Same-sex marriage in California

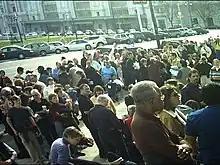
Same-sex couples gather at San Francisco City Hall during the Valentine's Day weekend in 2004 to apply for marriage licenses.

City officials in San Francisco claimed that although the 2004 marriages were prohibited by state law, the state law was invalidated by the Equal Protection Clause. Mayor Gavin Newsom echoed this view, permitting the marriages because he believed the state law was unconstitutional. However, legislators and groups opposing same-sex marriages quickly reacted, filing a suit and requesting a court order to prevent the city from performing the ceremonies. Additionally, the California state agency that records marriages stated that altered forms, including any marriage license issued to same-sex couples, would not be registered. In " Lockyer v. City and County of San Francisco", the Supreme Court ordered San Francisco to stop performing same-sex marriages pending court review on the legality of the marriages on March 11, 2004, and ultimately voided all the marriages on August 12, 2004.